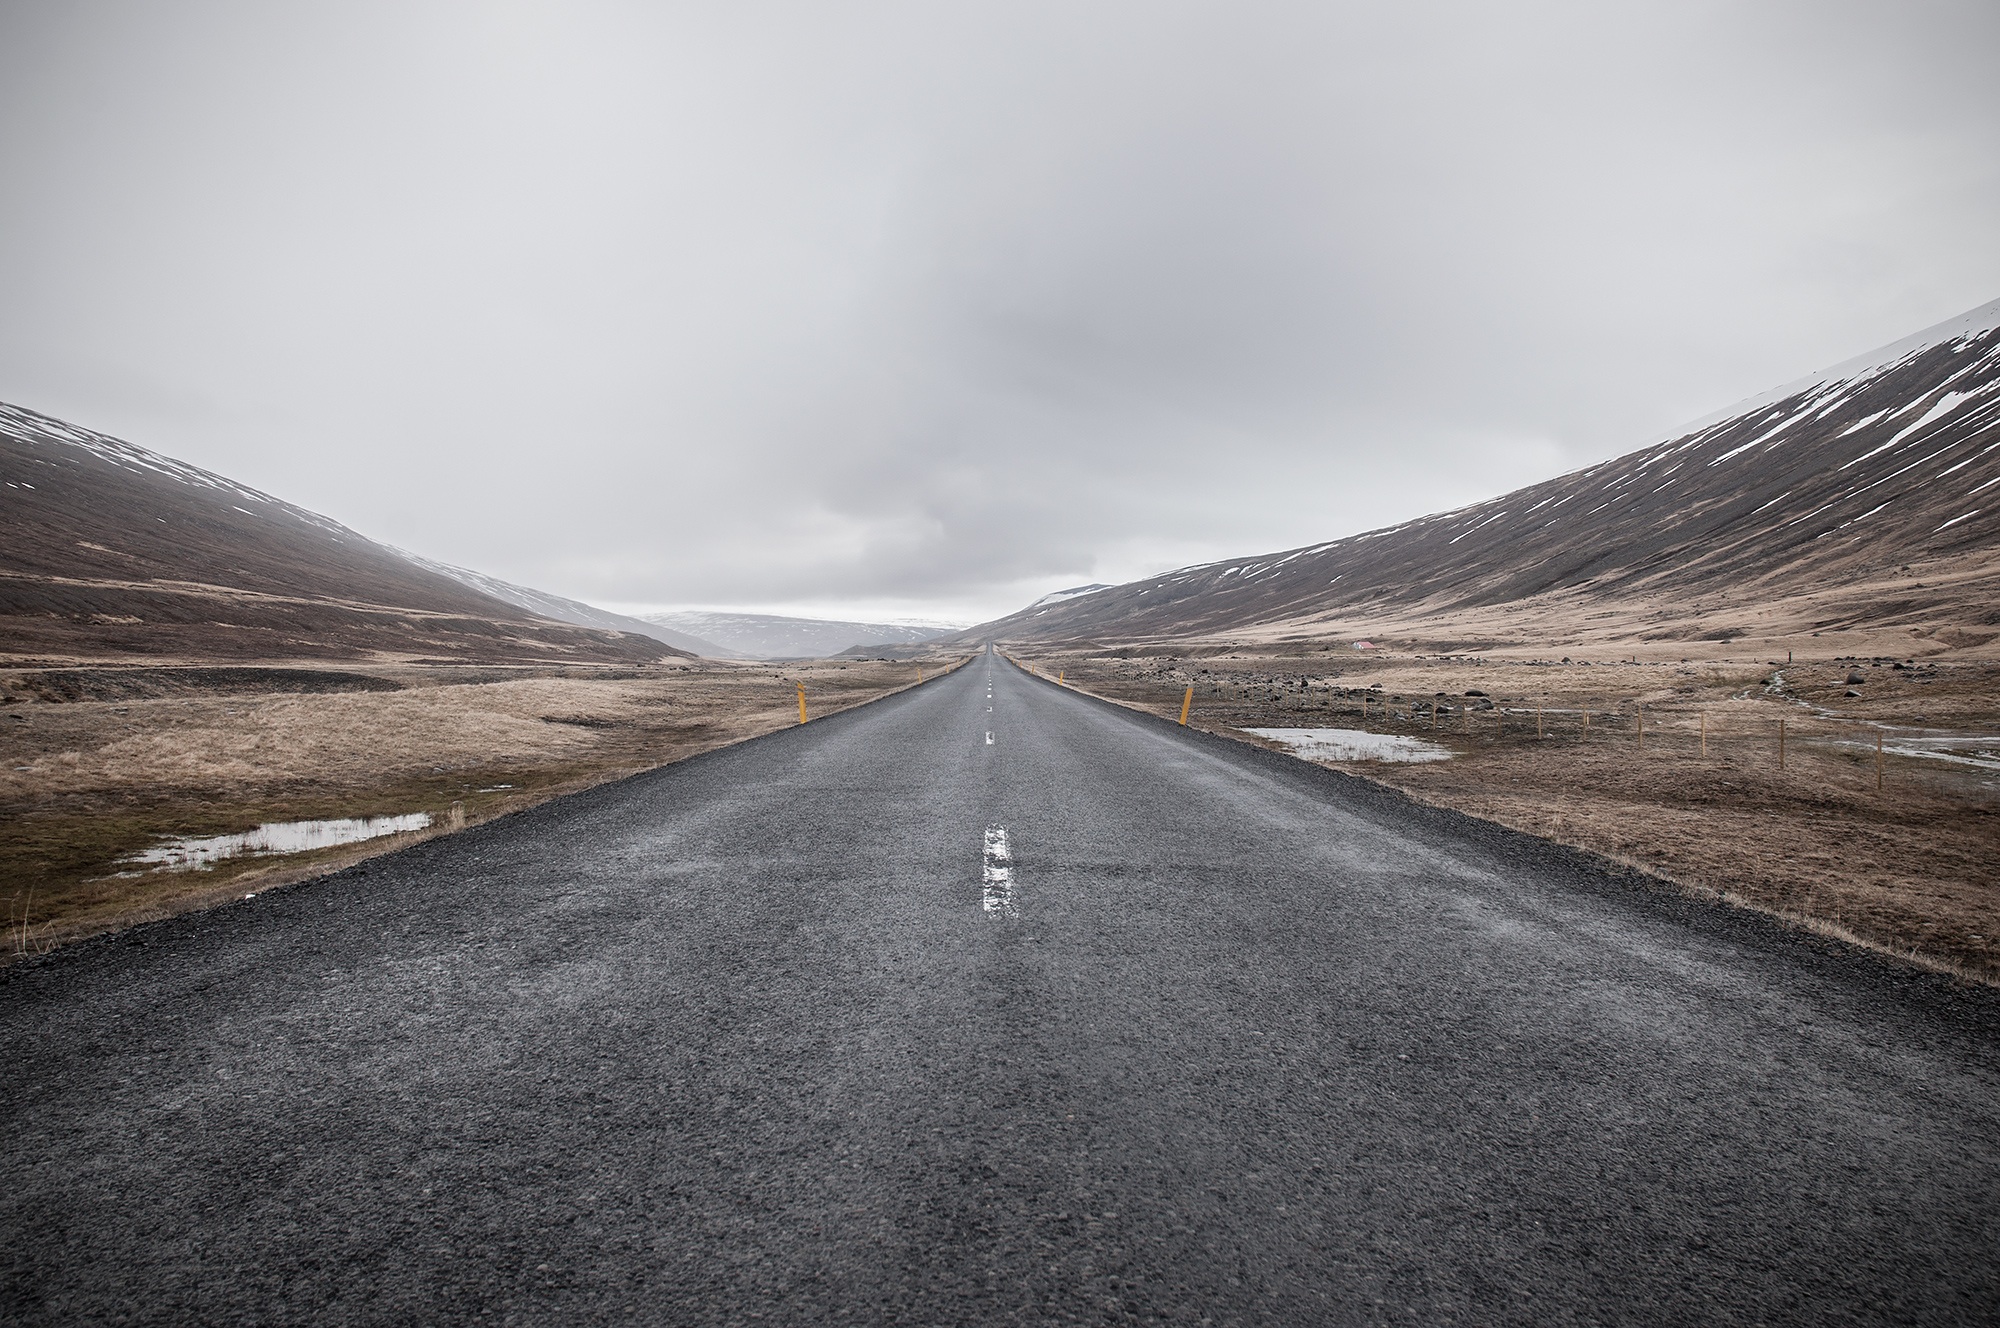
landscape, horizon, mountain, road, hill, highway, asphalt, desolate, bleak, lane, road trip, infrastructure, mountain pass, atmospheric phenomenon, mountainous landforms, nonbuilding structure